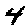
Label: 4